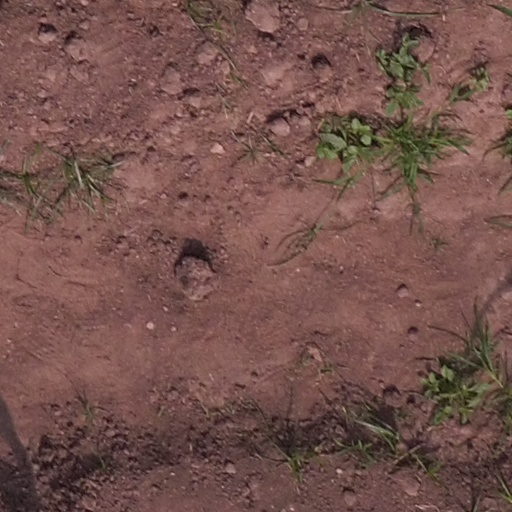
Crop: maize; corn